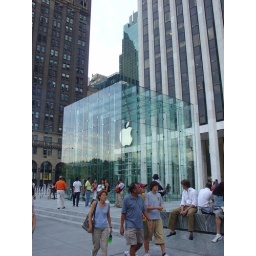
The glass entrance leads to an elevator and a staircase to the store below ground level.